Burra, South Australia

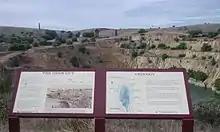
Burra Burra open cut mine pit. Original working buildings in the background

Until 1860 the mine was the largest metals mine in Australia. From 1845 to 1877 the mine produced approximately 50,000 tonnes of copper. The mine was reopened as a modern open cut in 1971, operating for a decade with 24,000 tonnes of copper extracted. The mine's Adelaide operation was run by Henry Ayers, secretary of SAMA, from its opening until the 1890s. Henry Roach was chief Captain, responsible for day-to-day operations, from 1847 to 1867.